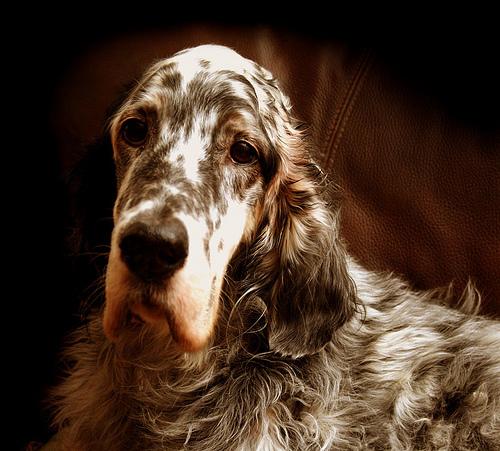
Breed: english setter